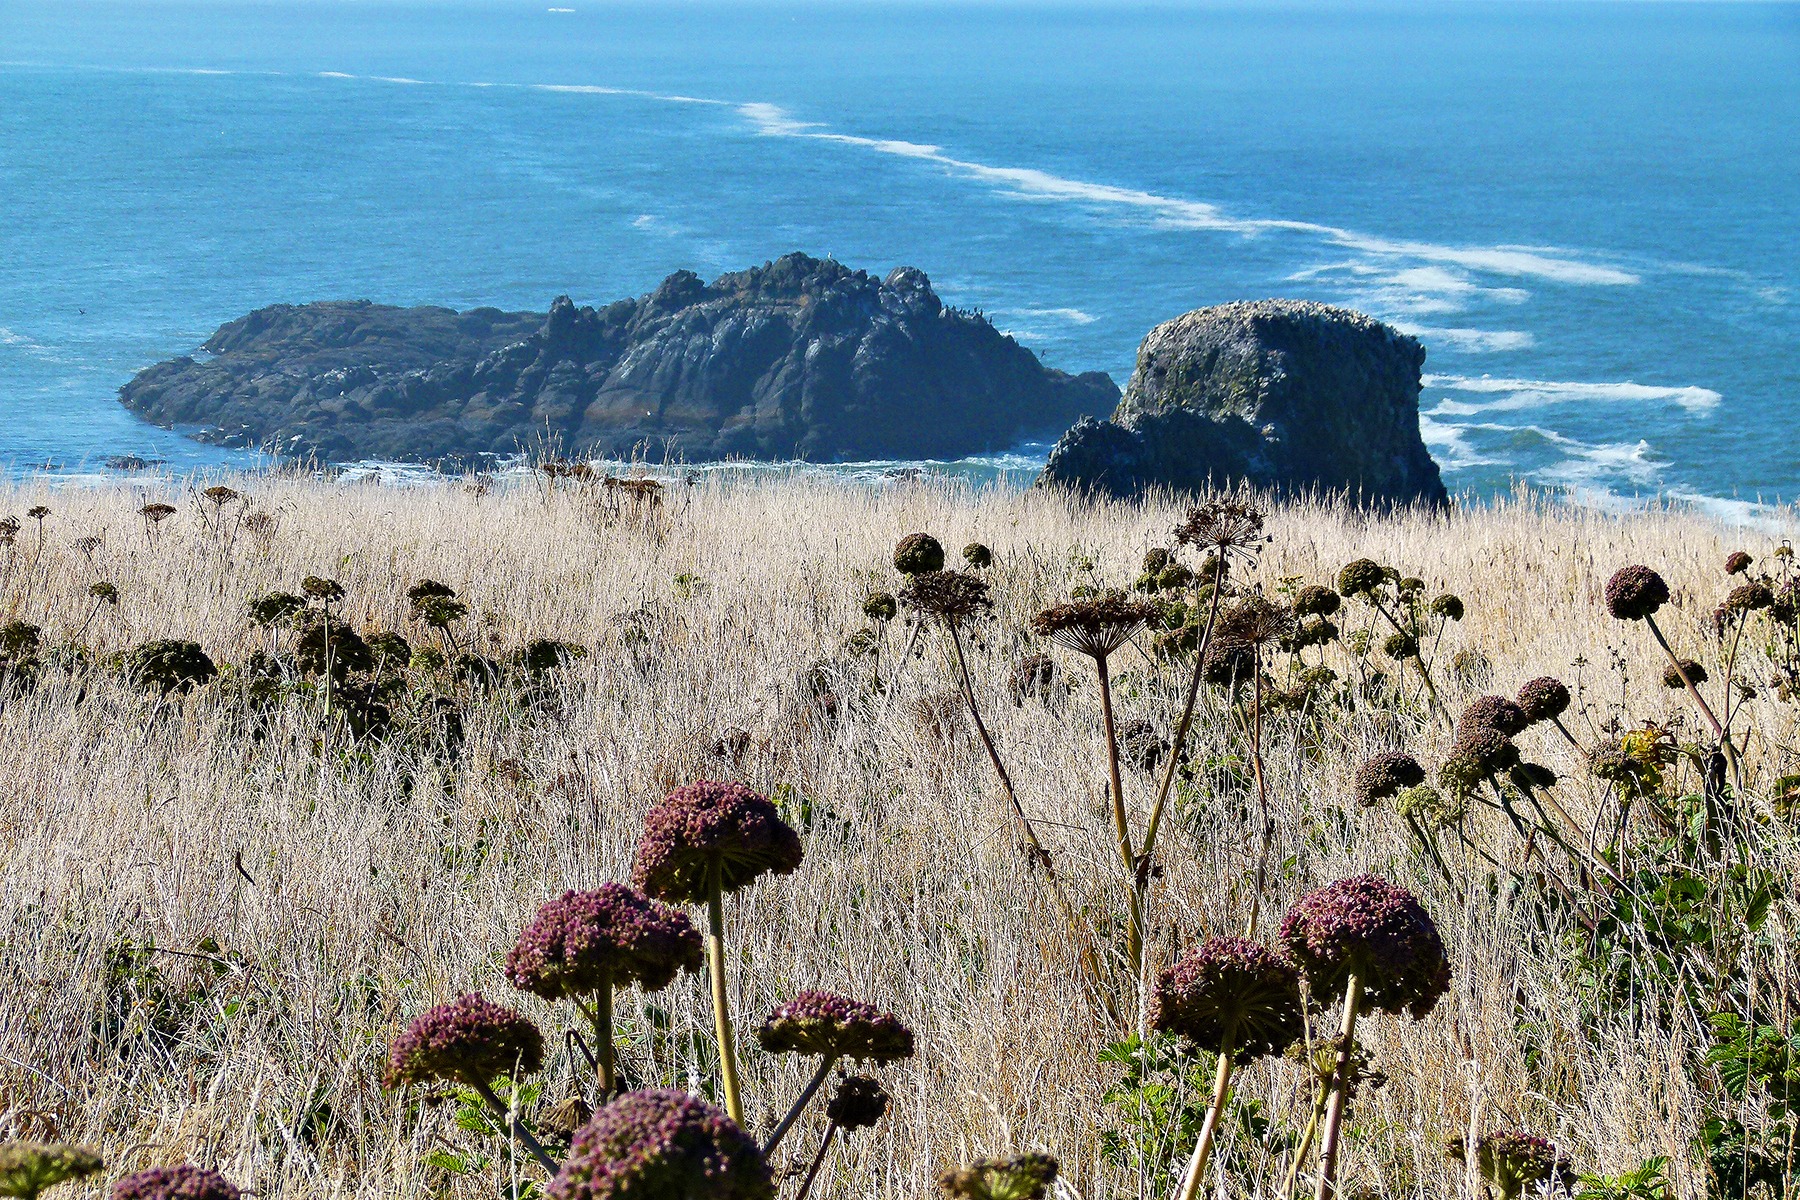
landscape, sea, coast, water, nature, rock, mountain, meadow, flower, shoreline, cliff, scenery, terrain, flora, wildflower, rocks, waves, geology, plateau, habitat, ecosystem, cape, landform, natural environment, geographical feature